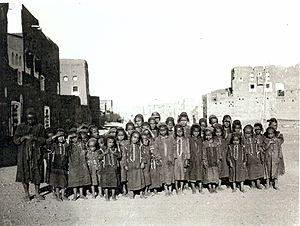
Les Juifs yéménites sont des Juifs qui vivaient, ou dont les ancêtres récents vivaient au Yémen, dans la pointe sud de la péninsule Arabique. Ils forment un groupe majeur des Juifs arabes et plus largement des Juifs orientaux dits Mizrahim.